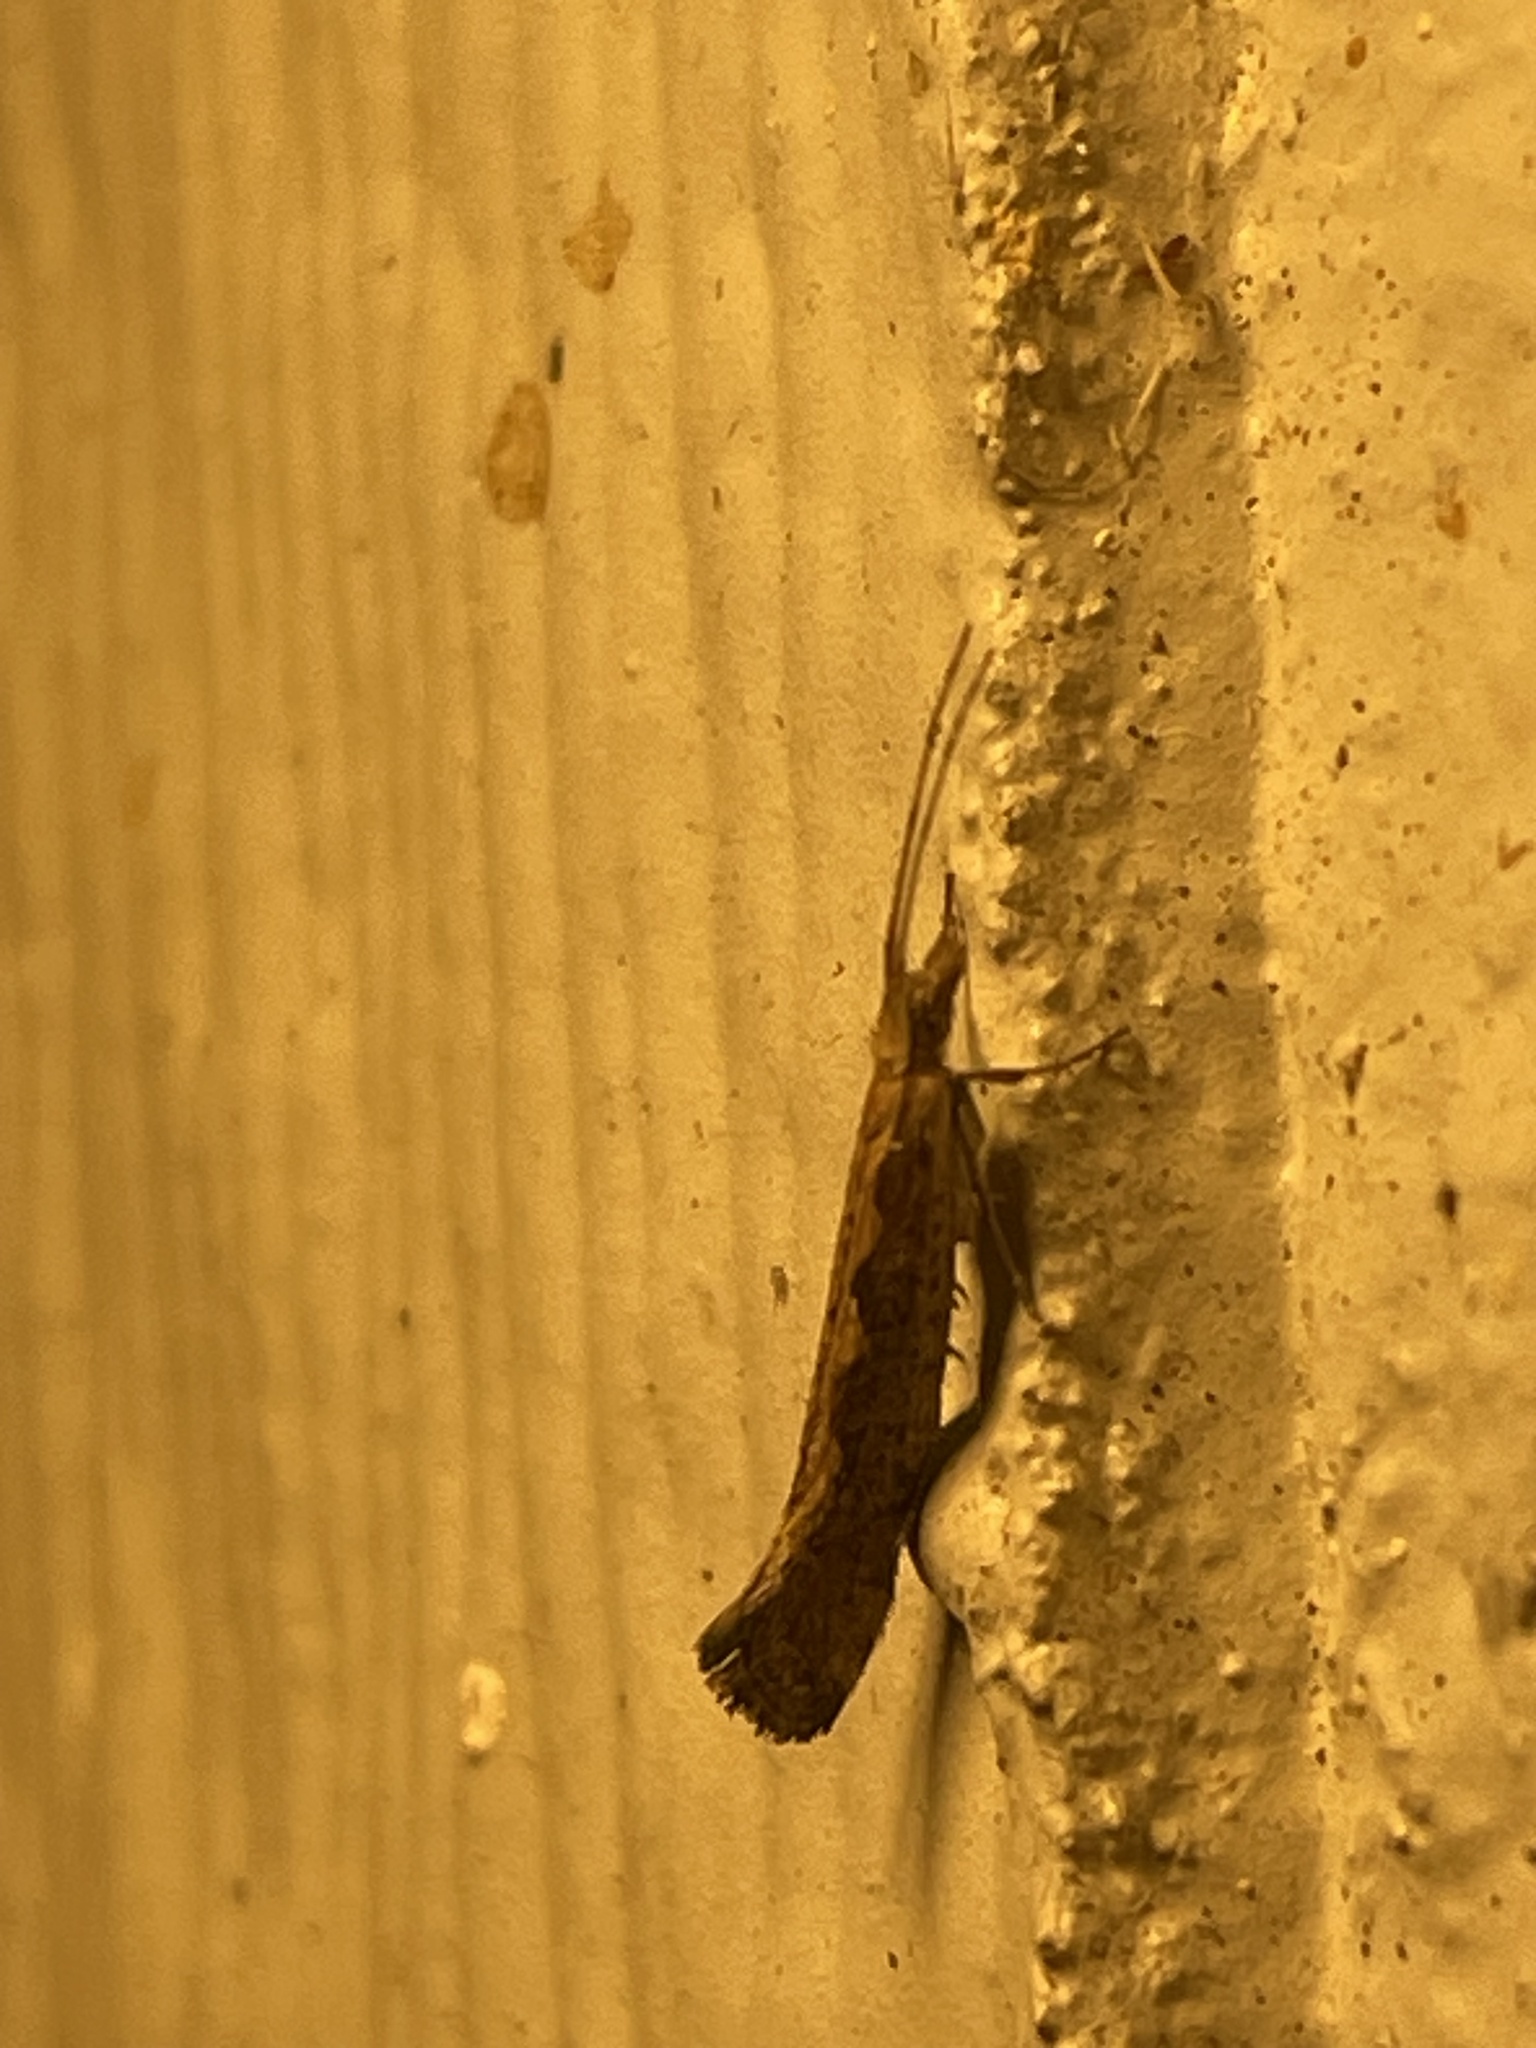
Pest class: diamondback_moth